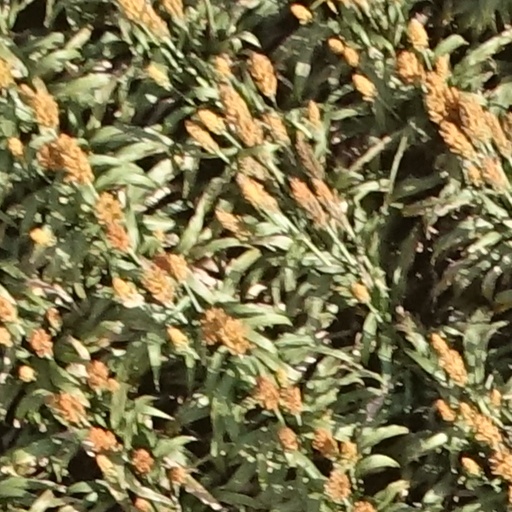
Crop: sorghum